Muscular Dystrophy Association

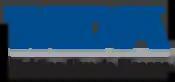
Official MDA logo used until January 29, 2016

Originally broadcast for up to 21½ hours from 1966 to 2010, the event was cut back to six hours in 2011. The 2011 edition of the telethon was originally announced to have been Lewis' last as host, with him continuing his role as national chairman; however, on August 3, 2011, the MDA announced that Lewis resigned as host and chairman, due to circumstances not revealed. However, in 2016, one year before his death, Lewis broke a five-year silence in a video endorsing MDA's redesigned web site and brand, declaring that the work to end muscular dystrophy be continued.